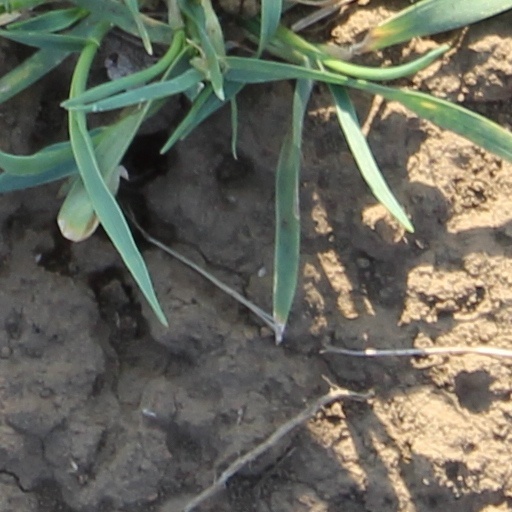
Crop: wheat